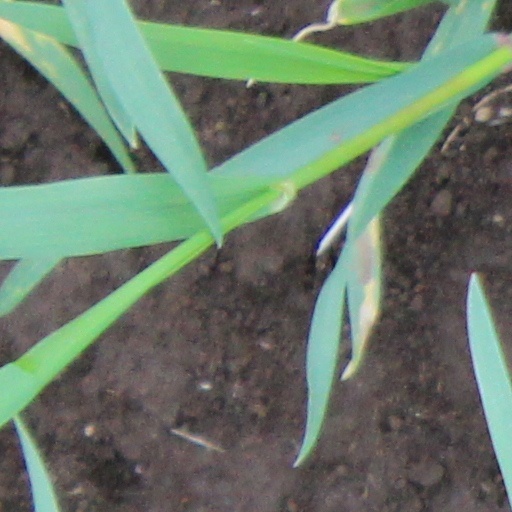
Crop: wheat